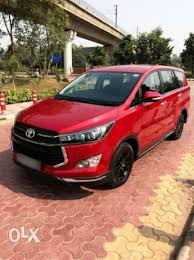
Label: noambulance